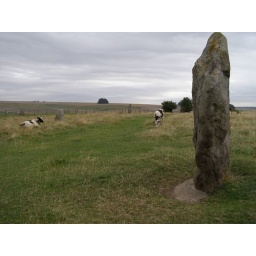
was quite surreal actually. cows and sheep and hippies holding out brass prongs and wandering around with their eyes closed.